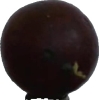
Label: gooseberry